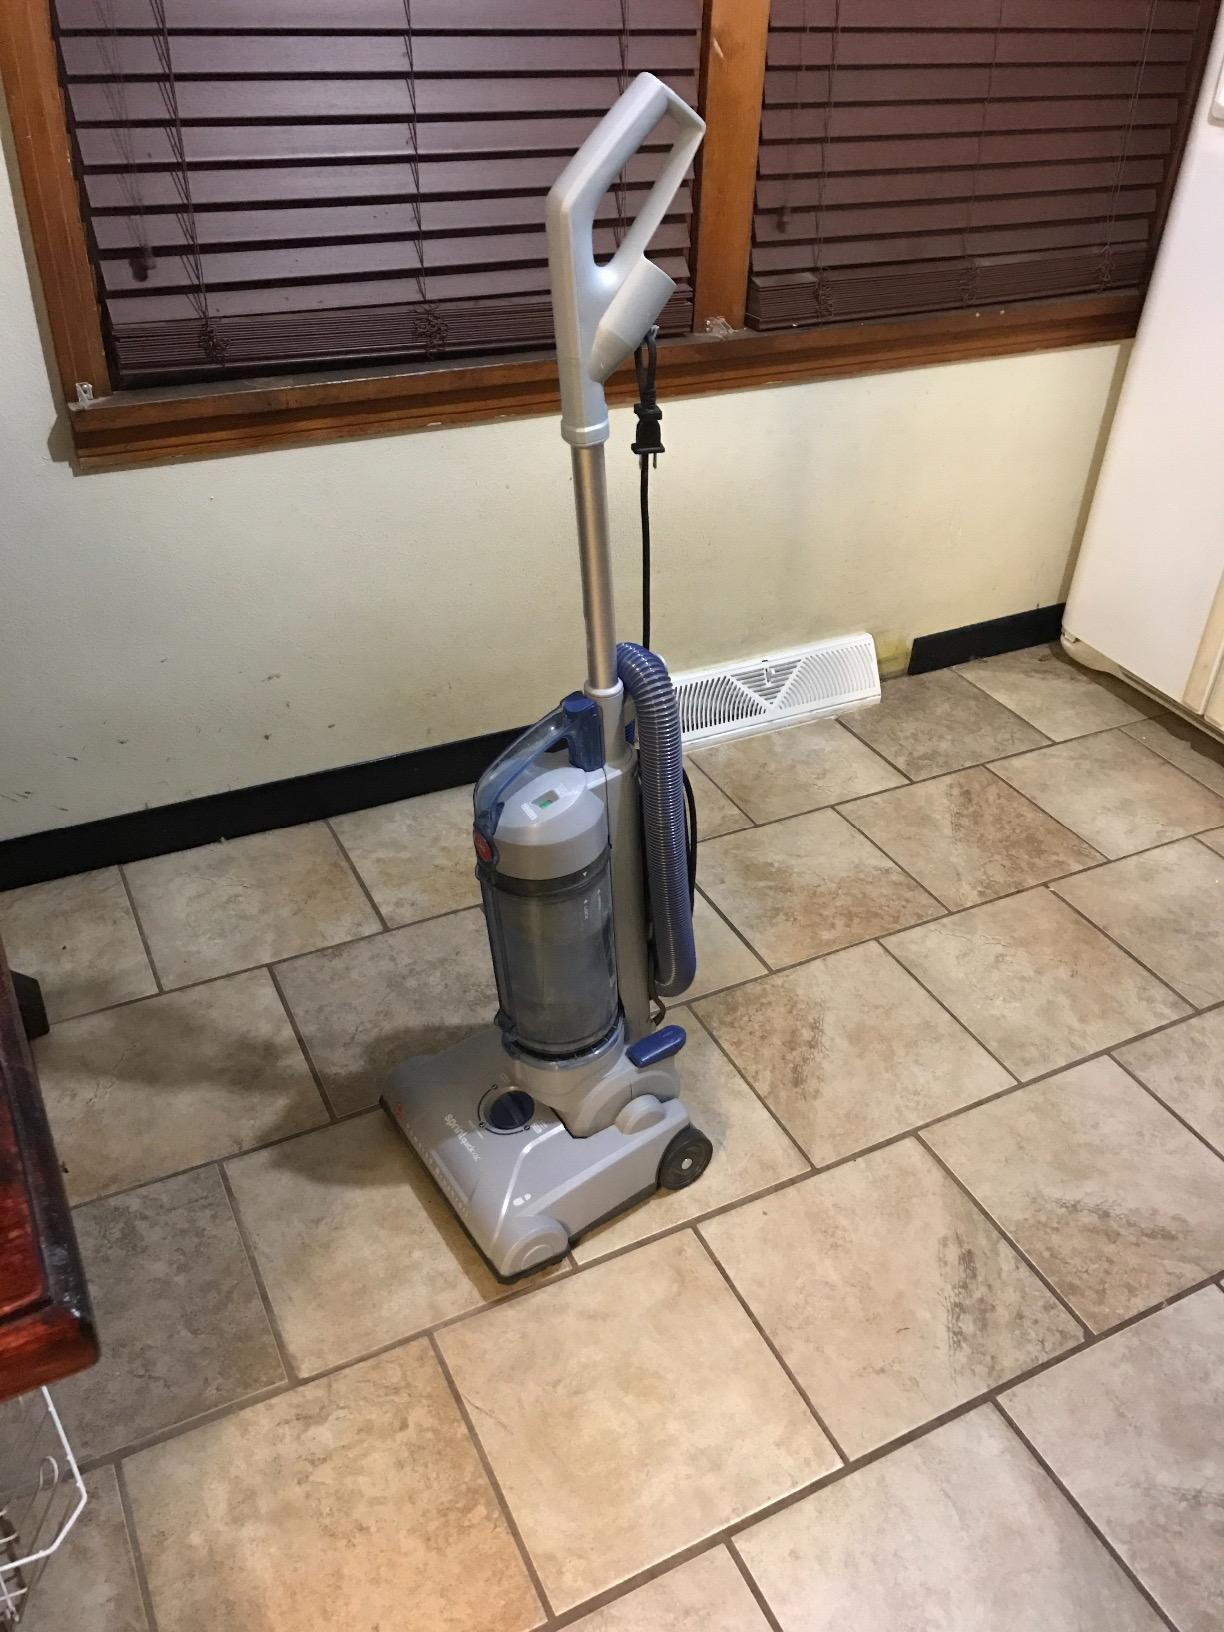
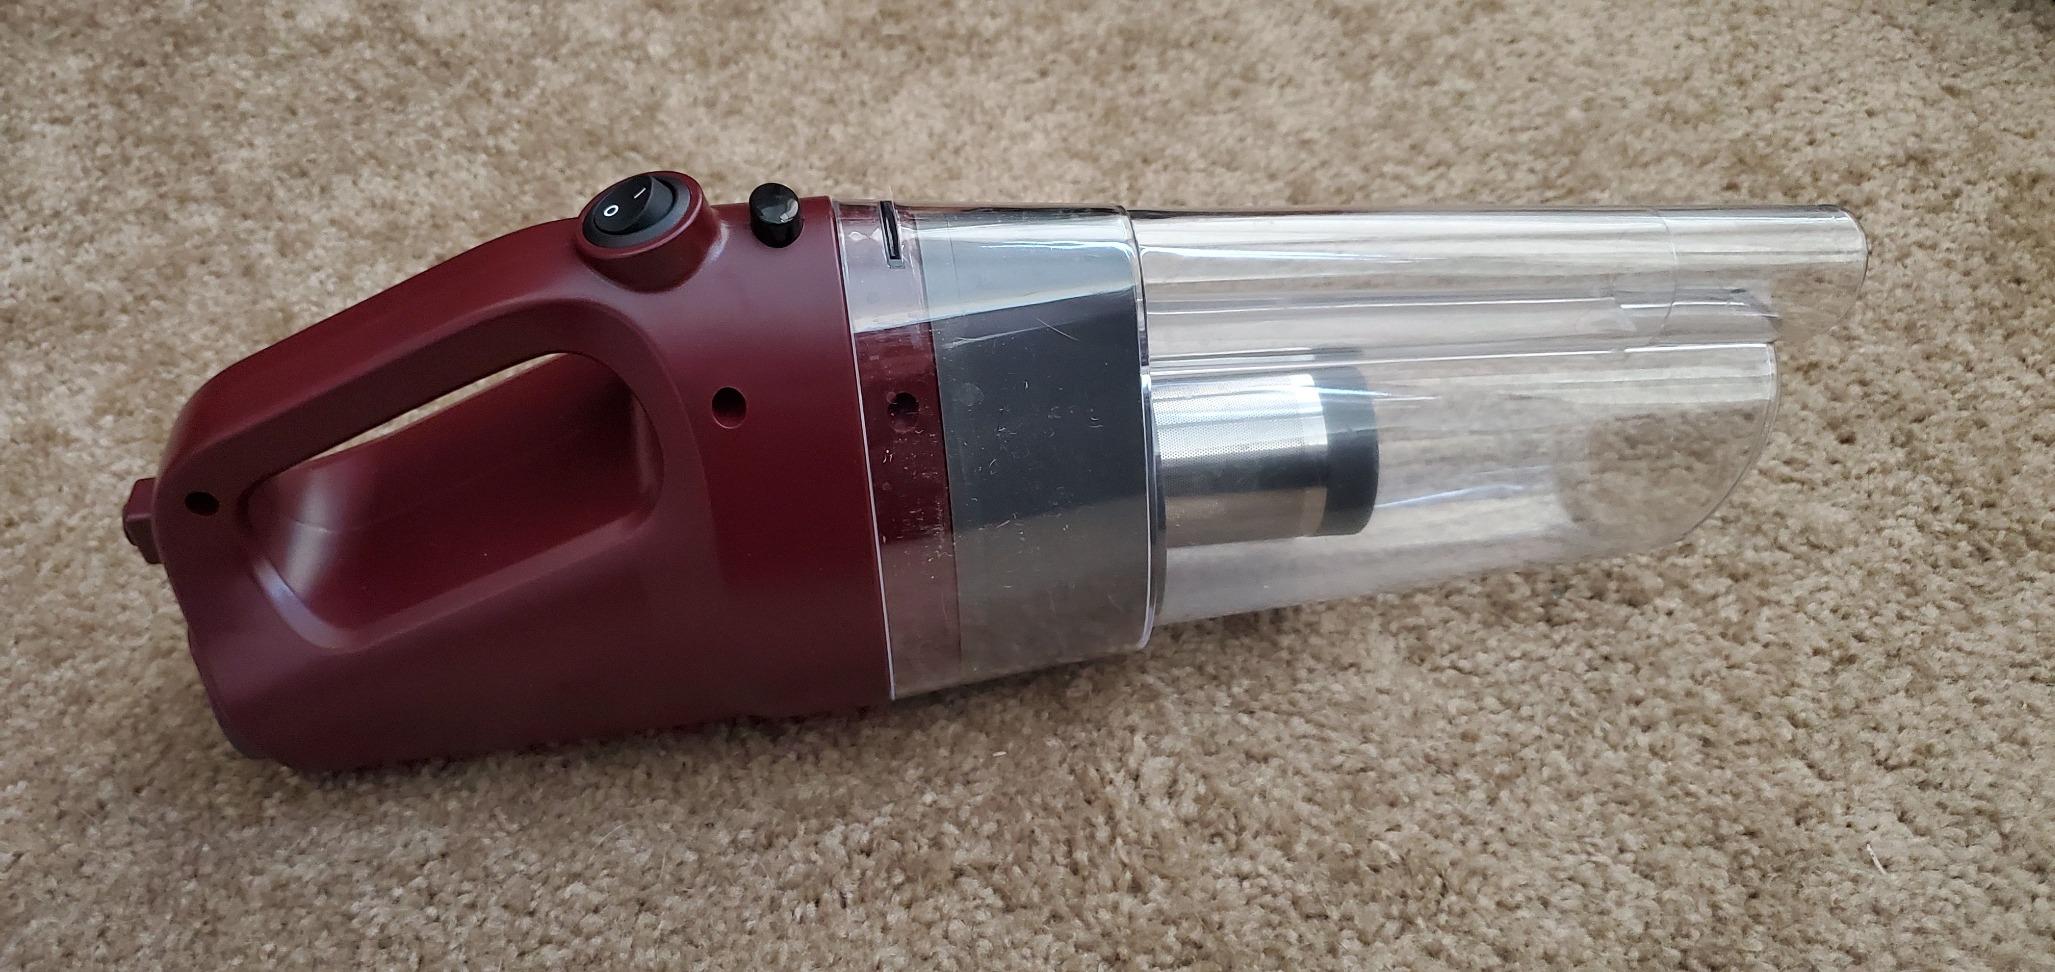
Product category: items_vacuum
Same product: no